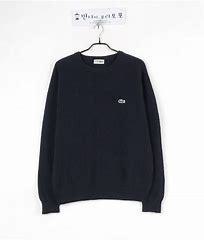
Brand: Lacoste
Model: 100